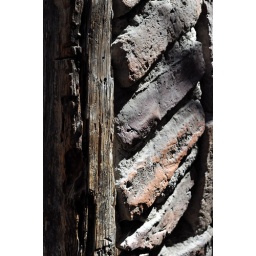
A fragment of a wall of an old building in the Old City of Ankara.